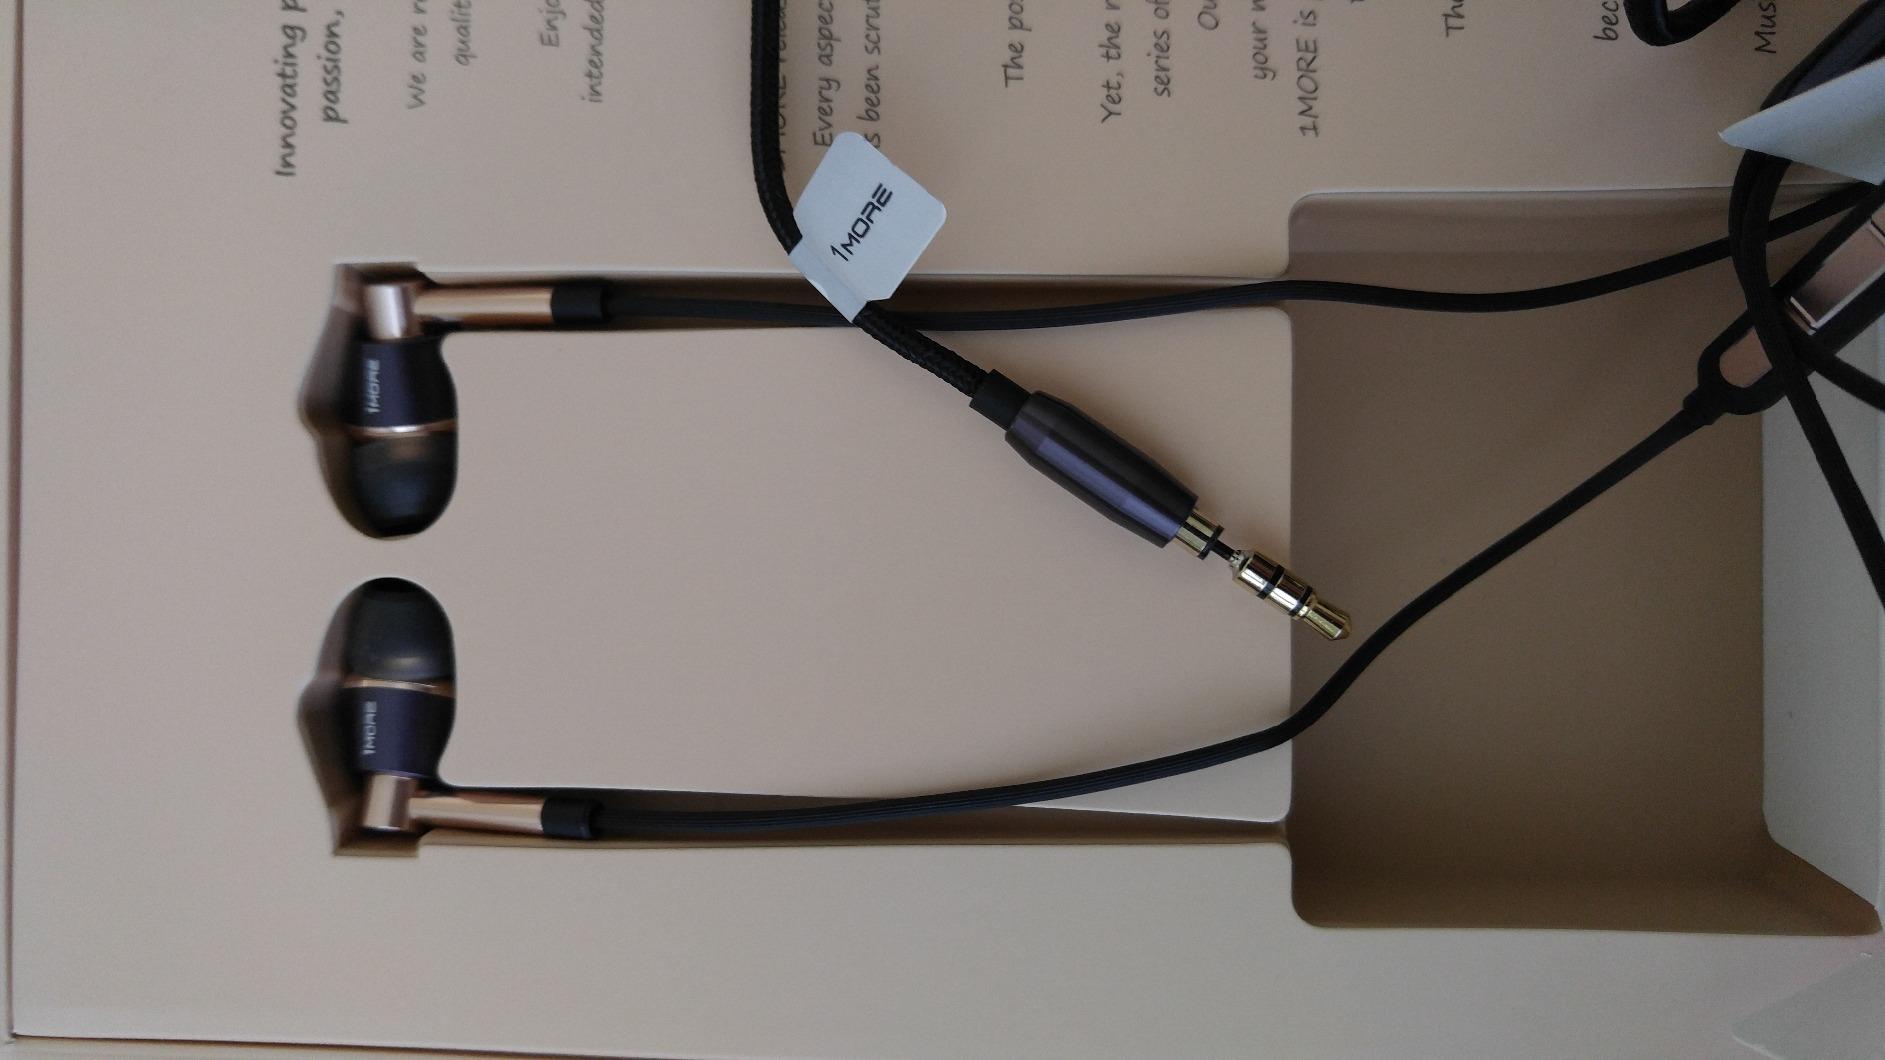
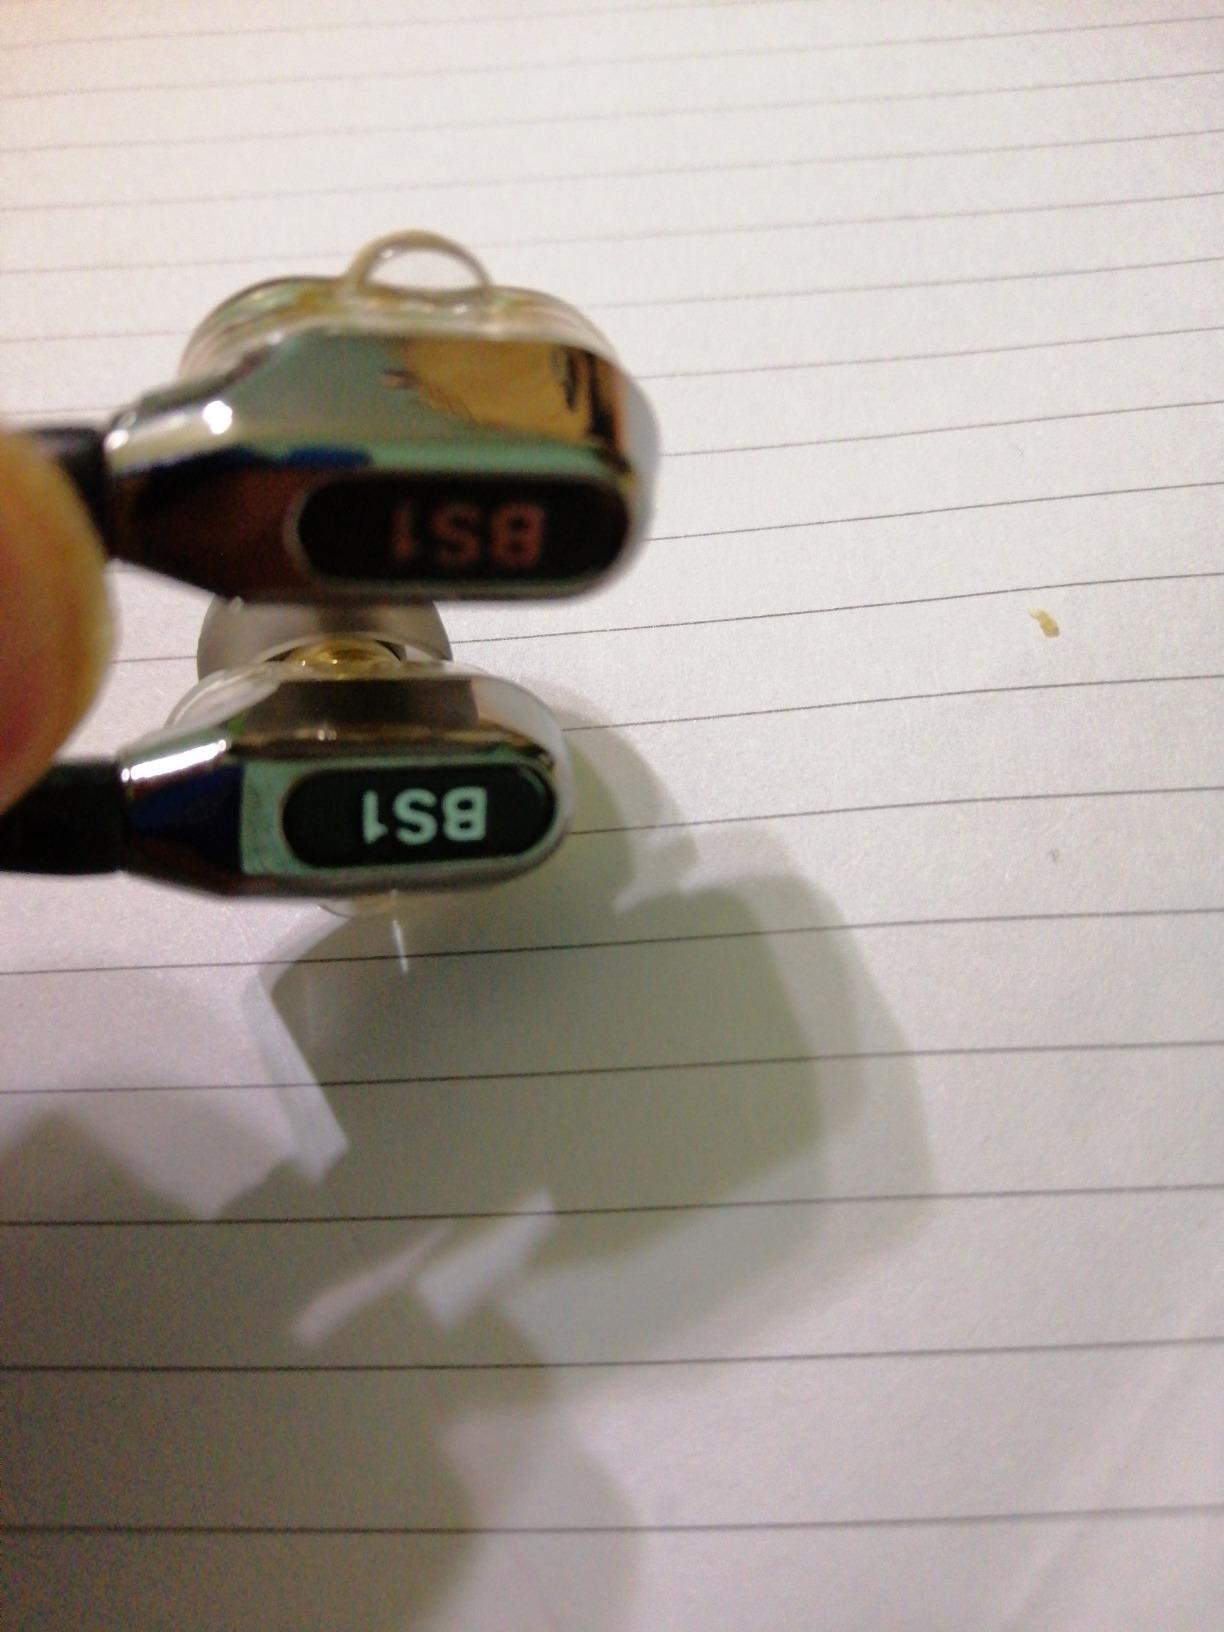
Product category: headphones
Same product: no